Top Gear Live (show)

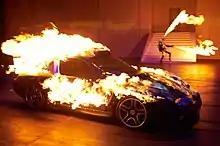
Stunts are performed during the show

There were also 3D presentations during the show; for example MPH 2005, included a virtual and life-size 3D Apache helicopter shooting at a real Lotus Elise as it raced around the arena. Pyrotechnics added live explosions to the display, simulating missile hits and ricochets from gunfire; due to its success, it made a return appearance in 2006. MPH 2006 also included a virtual 3D Hummer being dropped out of an aircraft, shot down by a Tornado jet, and landing in pieces in the ocean. A 3D Gatso Camera/Dragon of the future battled it out with the Stig at MPH 2007.